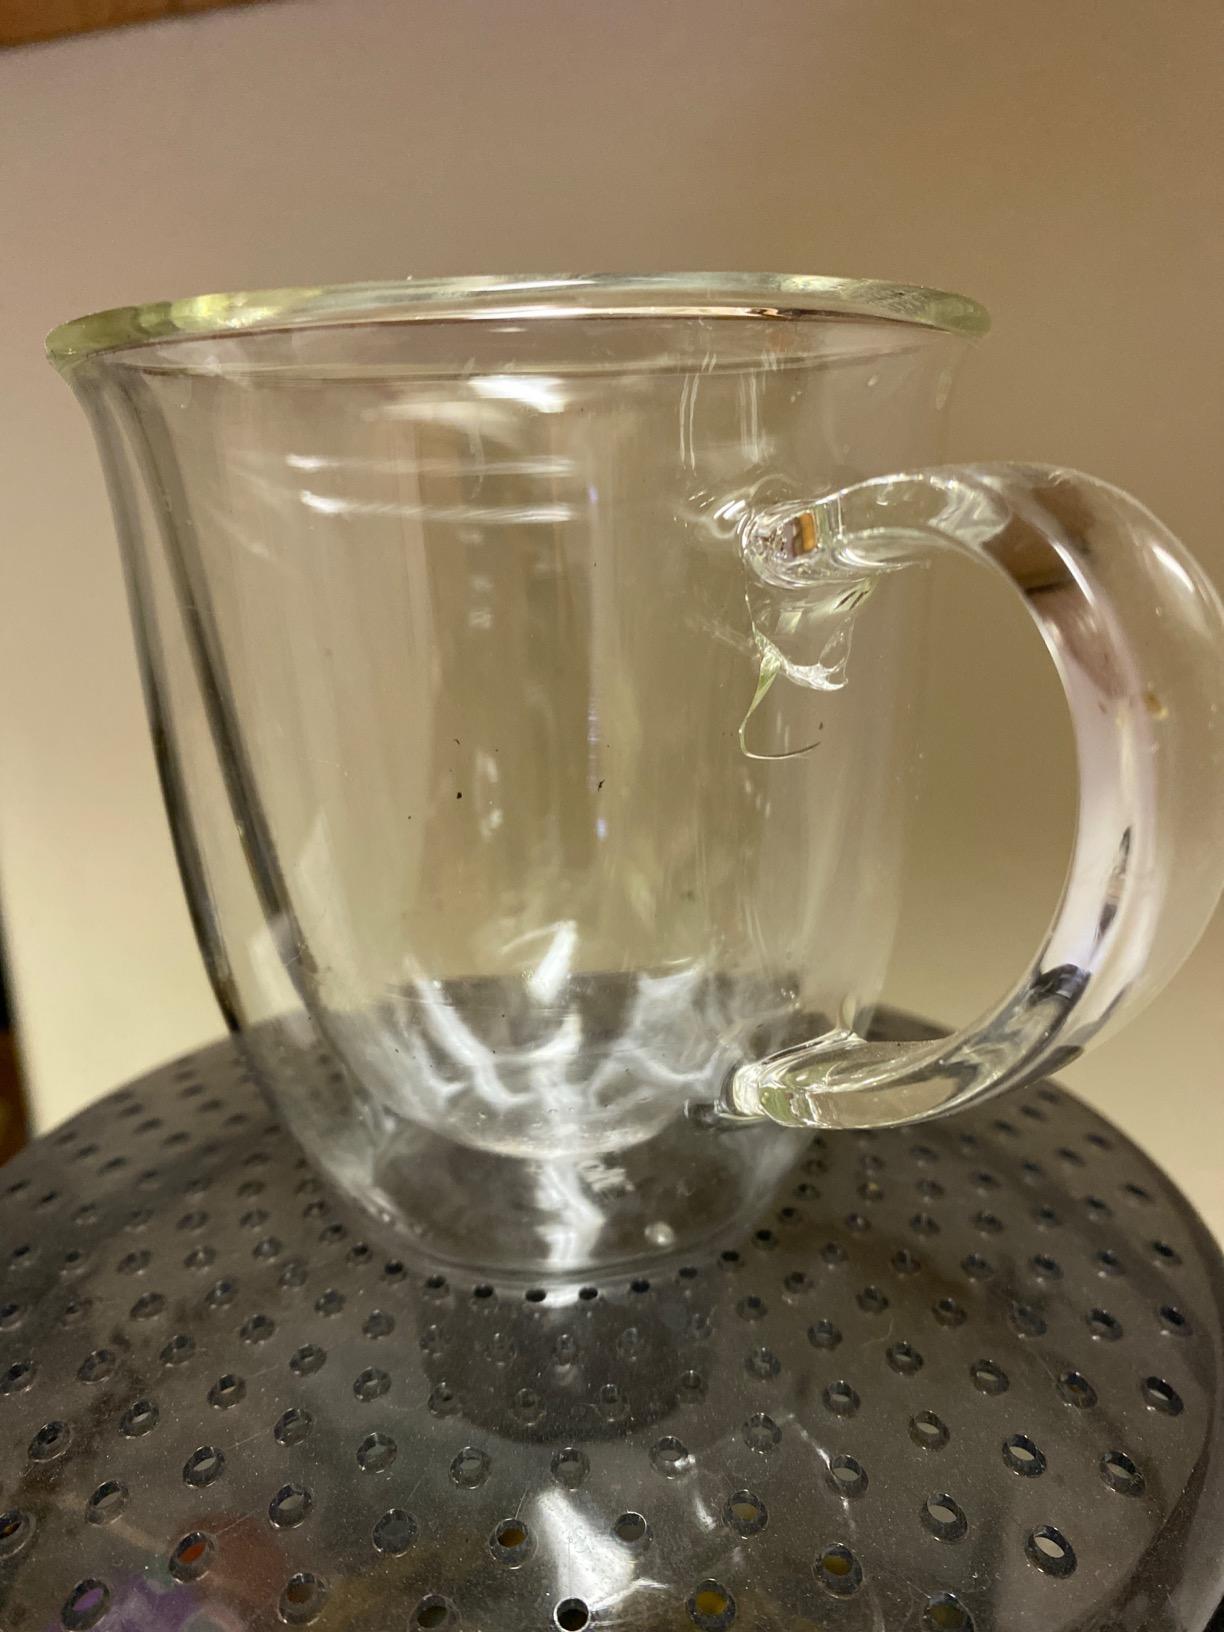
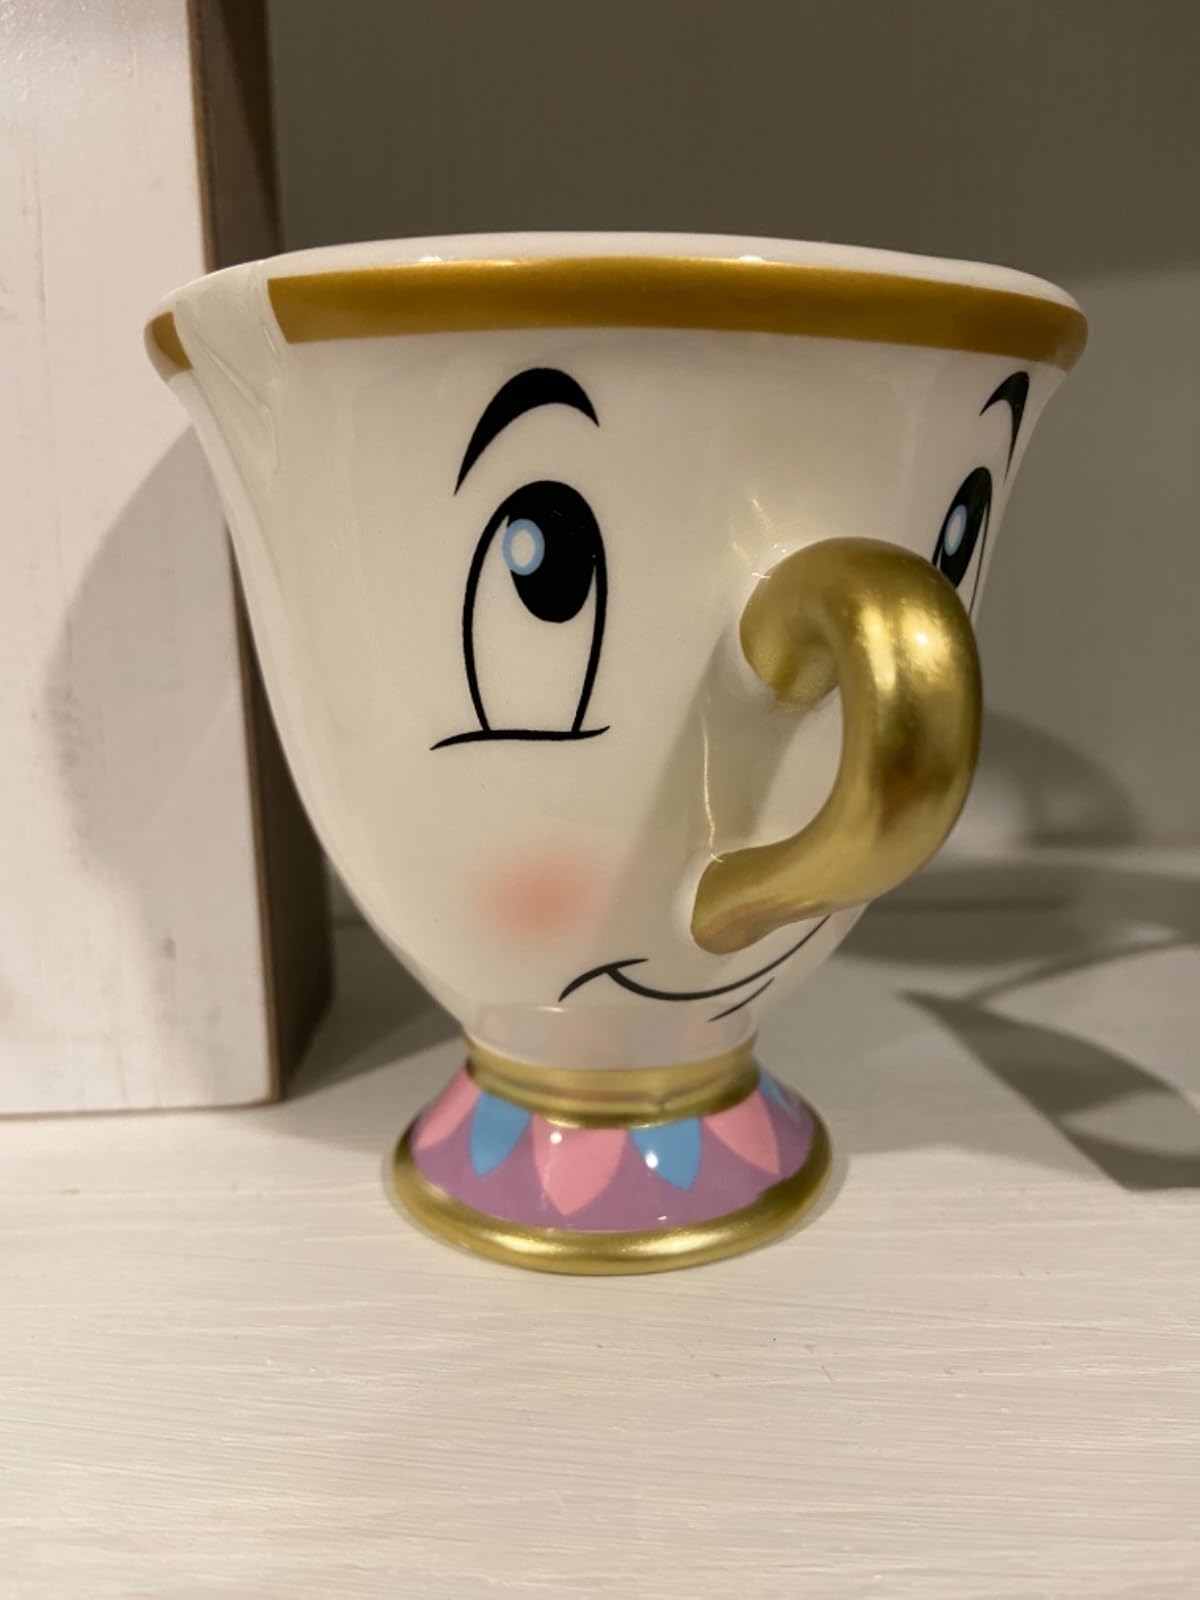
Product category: items_mug
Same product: no